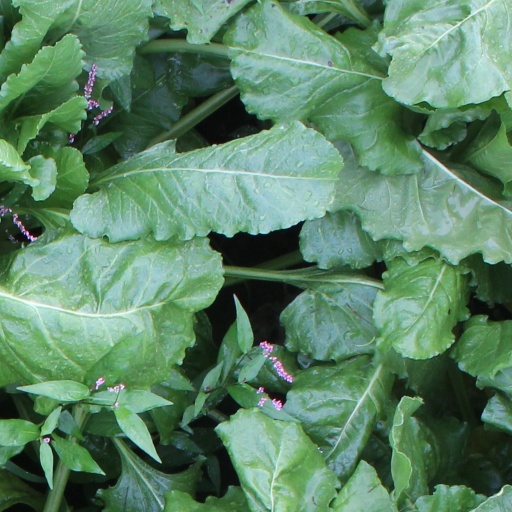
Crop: sugar beet